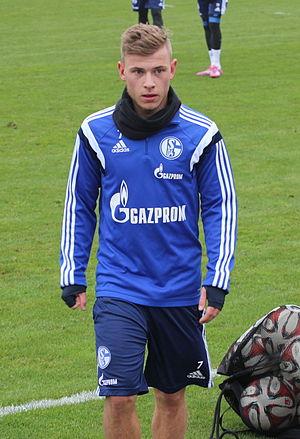
Maximilian Meyer, né le 18 septembre 1995 à Oberhausen, est un footballeur international allemand qui évolue au poste de milieu de terrain à Crystal Palace.